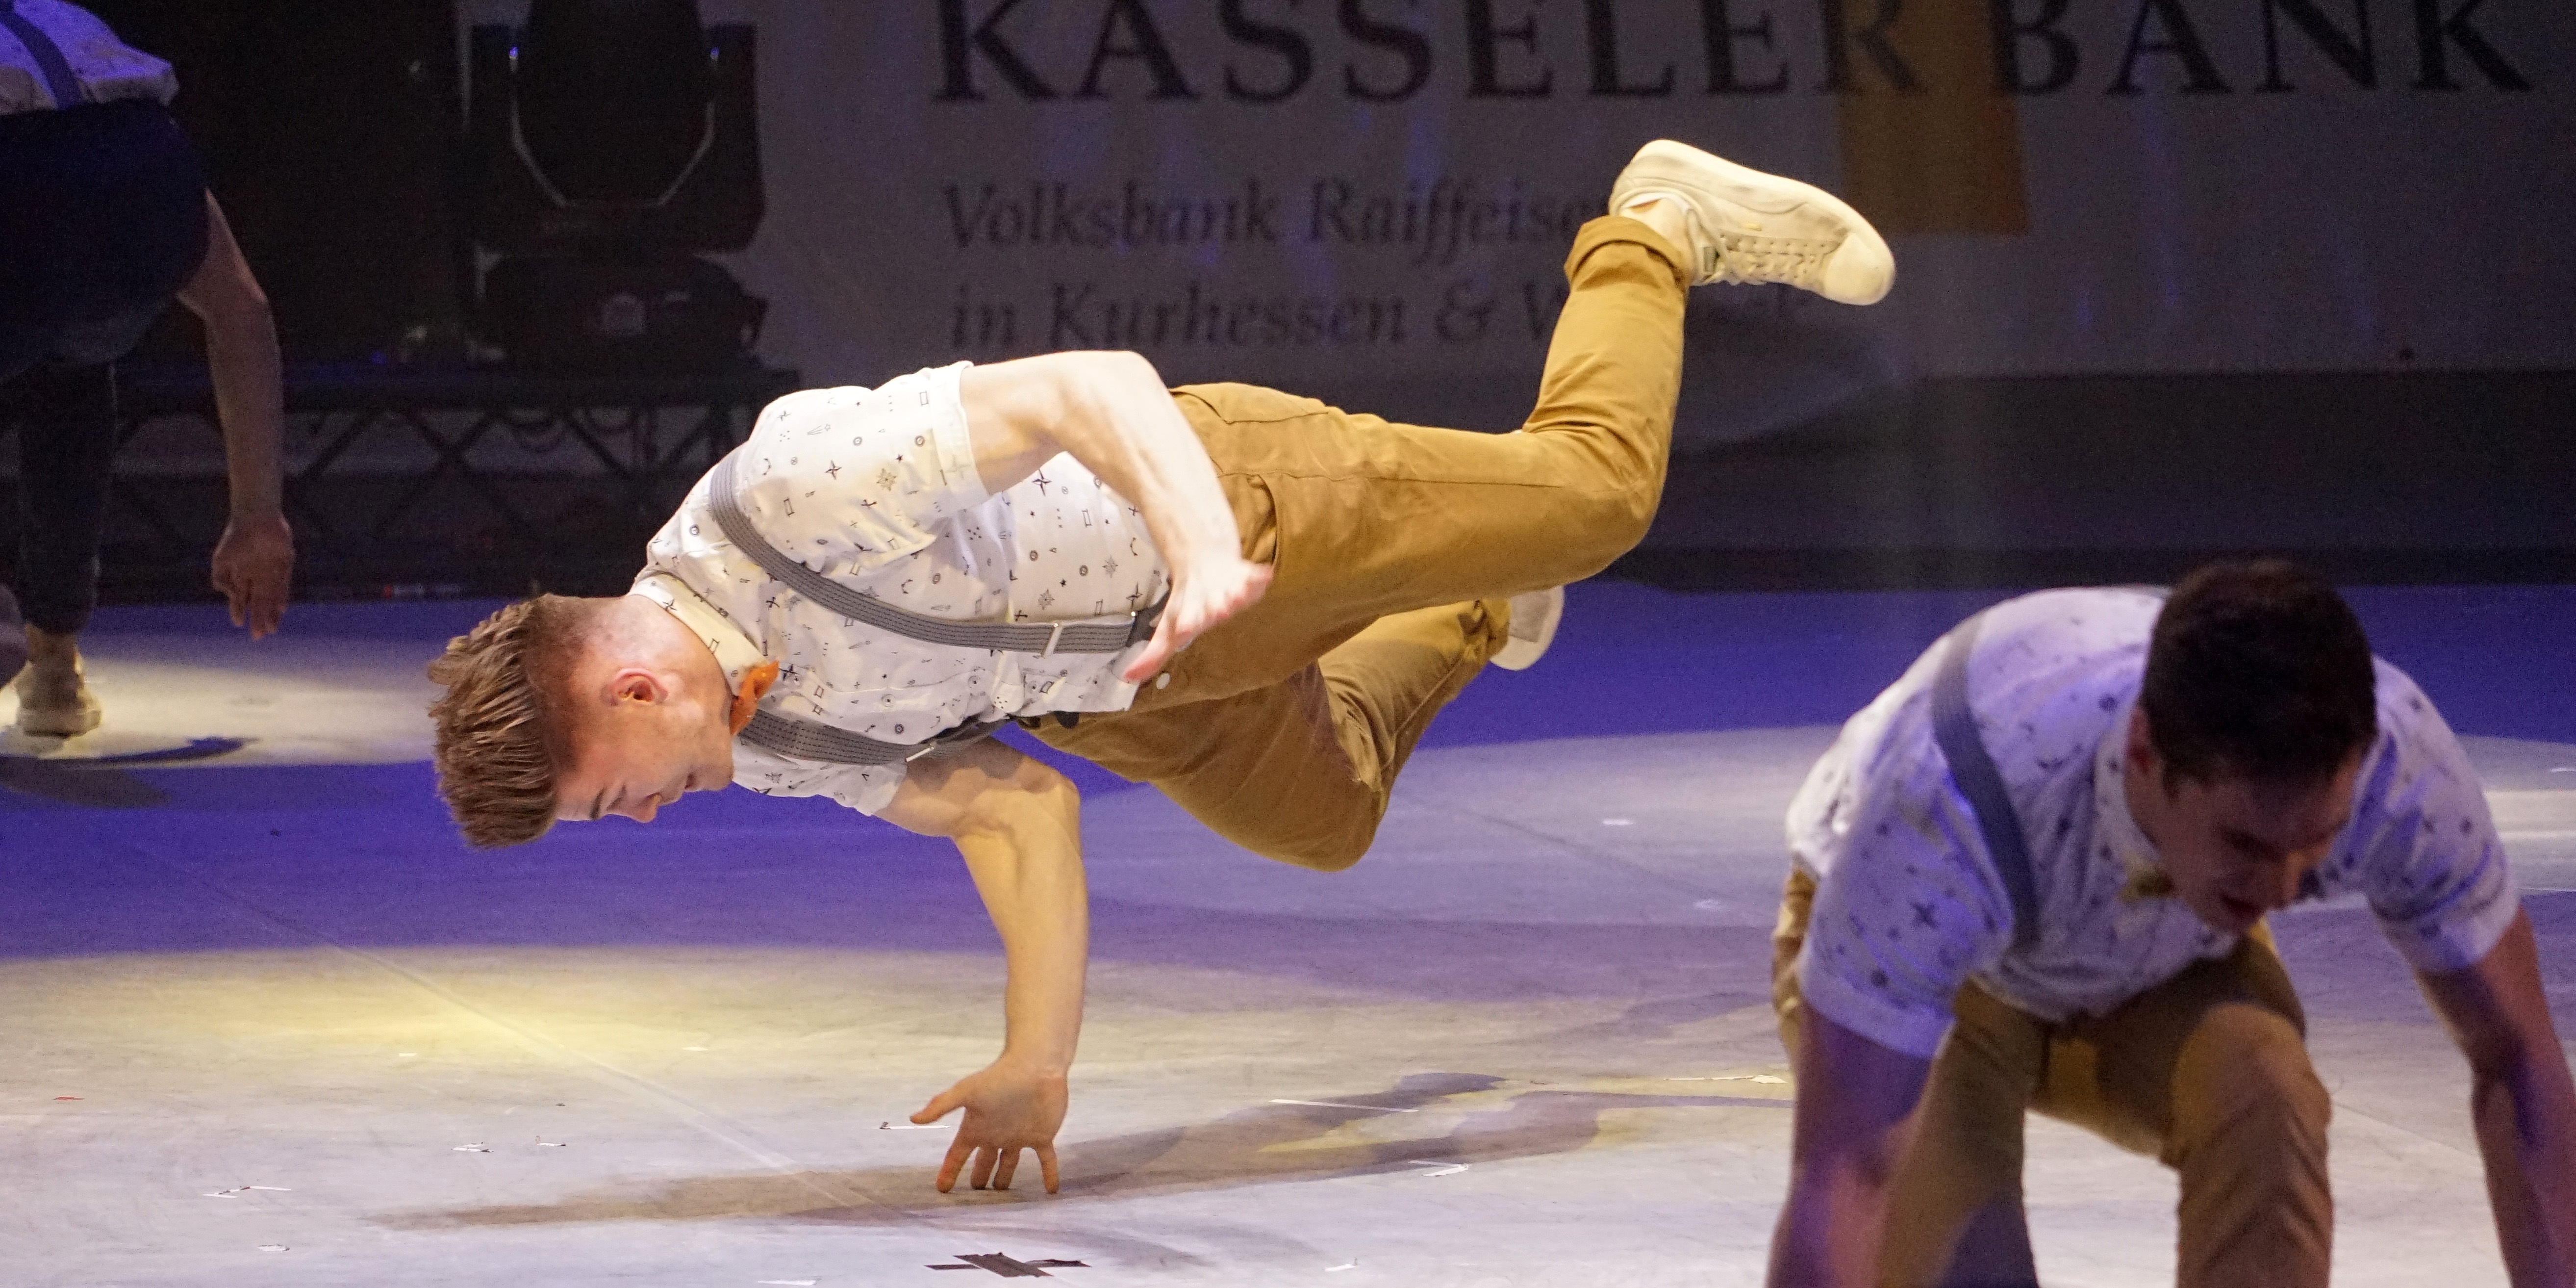
artist, sports, acrobatics, artists, gymnastics, acrobats, performing arts, ice skating, break dancing, ice dancing, turnkunst